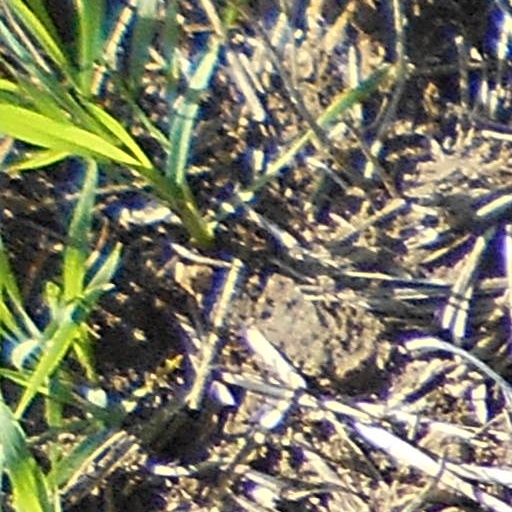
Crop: wheat